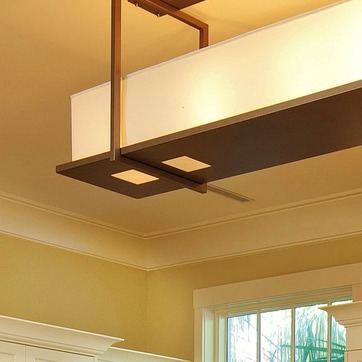
Material: metal